Senuna

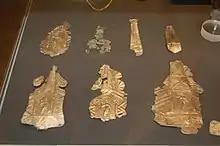
Votive leaf plaques

The offerings to Senuna include silver plaques with gold highlights, seven gold plaques and a superb set of jewellery, including a brooch and cloak clasps. The plaques still have the metal tabs which allowed them to be set upright, and are so thin that they would then have shivered and glittered in any draught. Some votive plaques were punched out in tiny holes, some incised. The jewellery incorporated older gems and glass beads, including a superb carved cameo of a lion trampling an ox skull which was already old and worn before it was set into the brooch. All of the jewellery shared intricate decoration in minutely coiled wire, and the set may have been specially made as an offering. An exhibit of offerings to Senuna may be seen in Room 49 of the British Museum, labelled "Near Baldock Hoard".